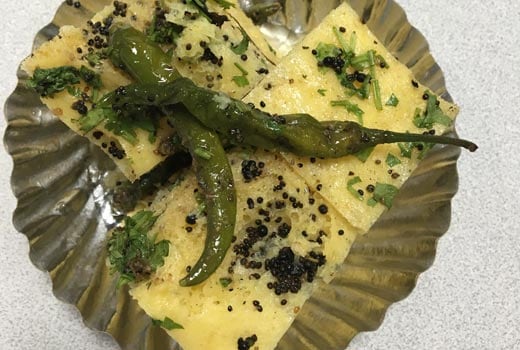
Dish: dhokla